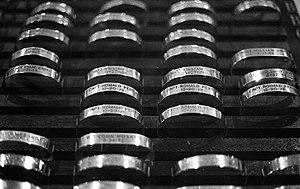
Un bracelet de prisonnier de guerre est un bracelet commémoratif en nickel ou en cuivre gravé avec le rang, le nom et la date de capture ou de disparition d'un militaire américain pendant la guerre du Viêt Nam.